United States Marine Corps Reconnaissance Selection and Indoctrination

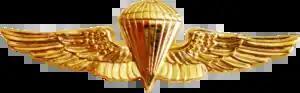
US Navy and Marine Corps Parachutist badge (formerly known as the US Navy Certified Parachute Rigger badge)

When slots become available and the FMF budget permits it, the recon Marines of both the division and force may attend other advanced courses from cross-service schools. These schools may not be required but many of the recon Marines request approval from the company commander to become students for further training.